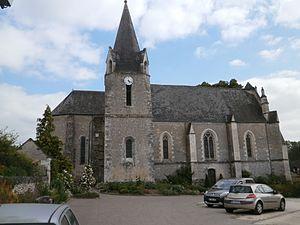
L'église Saint-Pierre-ès-Liens de Chédigny (37)
Chédigny est une commune française du département d'Indre-et-Loire en région Centre-Val de Loire. La présence humaine sur son territoire est attestée depuis la Préhistoire. Si la commune actuelle est née à la Révolution de la fusion de deux anciennes paroisses, le nom de Chedignacum apparaît au milieu du XIIᵉ siècle alors que l’existence d’une châtellenie est attestée par des sources écrites au début du XIIIᵉ siècle.